Duchesse Anne

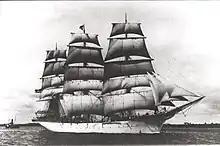
Sailing as "Großherzogin Elisabeth" in 1913

The ship was originally owned by Deutscher Schulschiff-Verein of Berlin as a training ship before 1932, before she was sold to a Hamburg-Finkenwerder seamen's school in 1932. Shortly after the war ended, she was relinquished to French authorities as war reparations and renamed "Duchesse Anne", being stationed in Lorient and Brest.